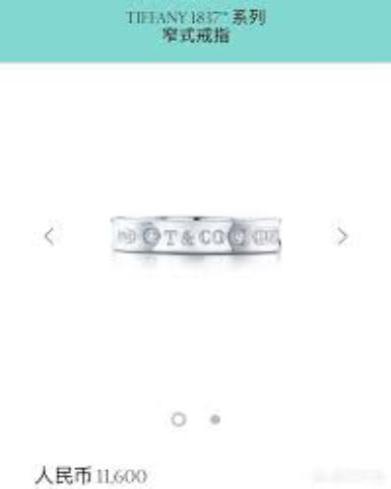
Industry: Clothes